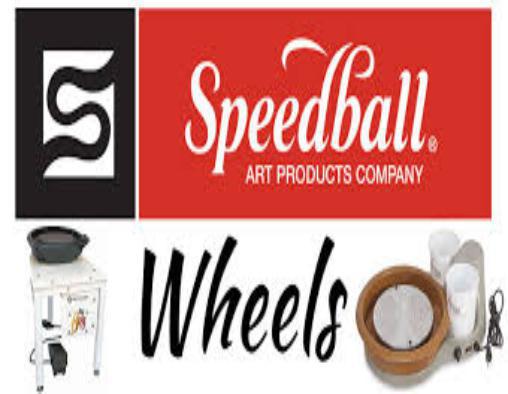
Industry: Necessities